HaMerotz LaMillion 4

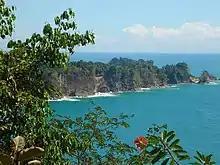
Manuel Antonio National Park was visited during this leg in Costa Rica.

This leg's Detour was a choice between גרביים ("Garbayim" – Socks) or גלגיליות ("Galgilyiot" – Skates), both of which were themed after Pippi Longstocking and required teams to wear Pippi Longstocking wigs. In Socks, team members would each have to put on 10 pairs of stockings at once. Then they had to bounce on a trampoline, and had to continue bouncing while trying to take off the socks and hang them on a clothesline above. Once all 20 pairs of socks were hanging, teams would get their next clue. In Skates, one team member had to put on a pair of roller skates. Then, each team member had to stay at opposite ends of one of the roads in the park with frying pans, trying to pass a pancake between each other using them. Teams had to exchange the pancake every time they passed a mark along the road, of which there were at least 30. Once at the end, teams then had to toss the pancake onto a plate. Once 15 pancakes, taken one at a time through this process, were on the plate, teams would get their next clue. Teams would also find a U-Turn reveal board before leaving.